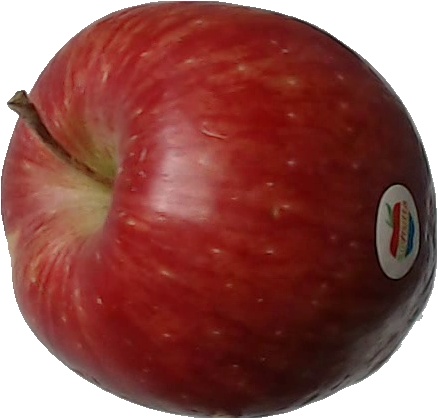
Label: apple_red_1